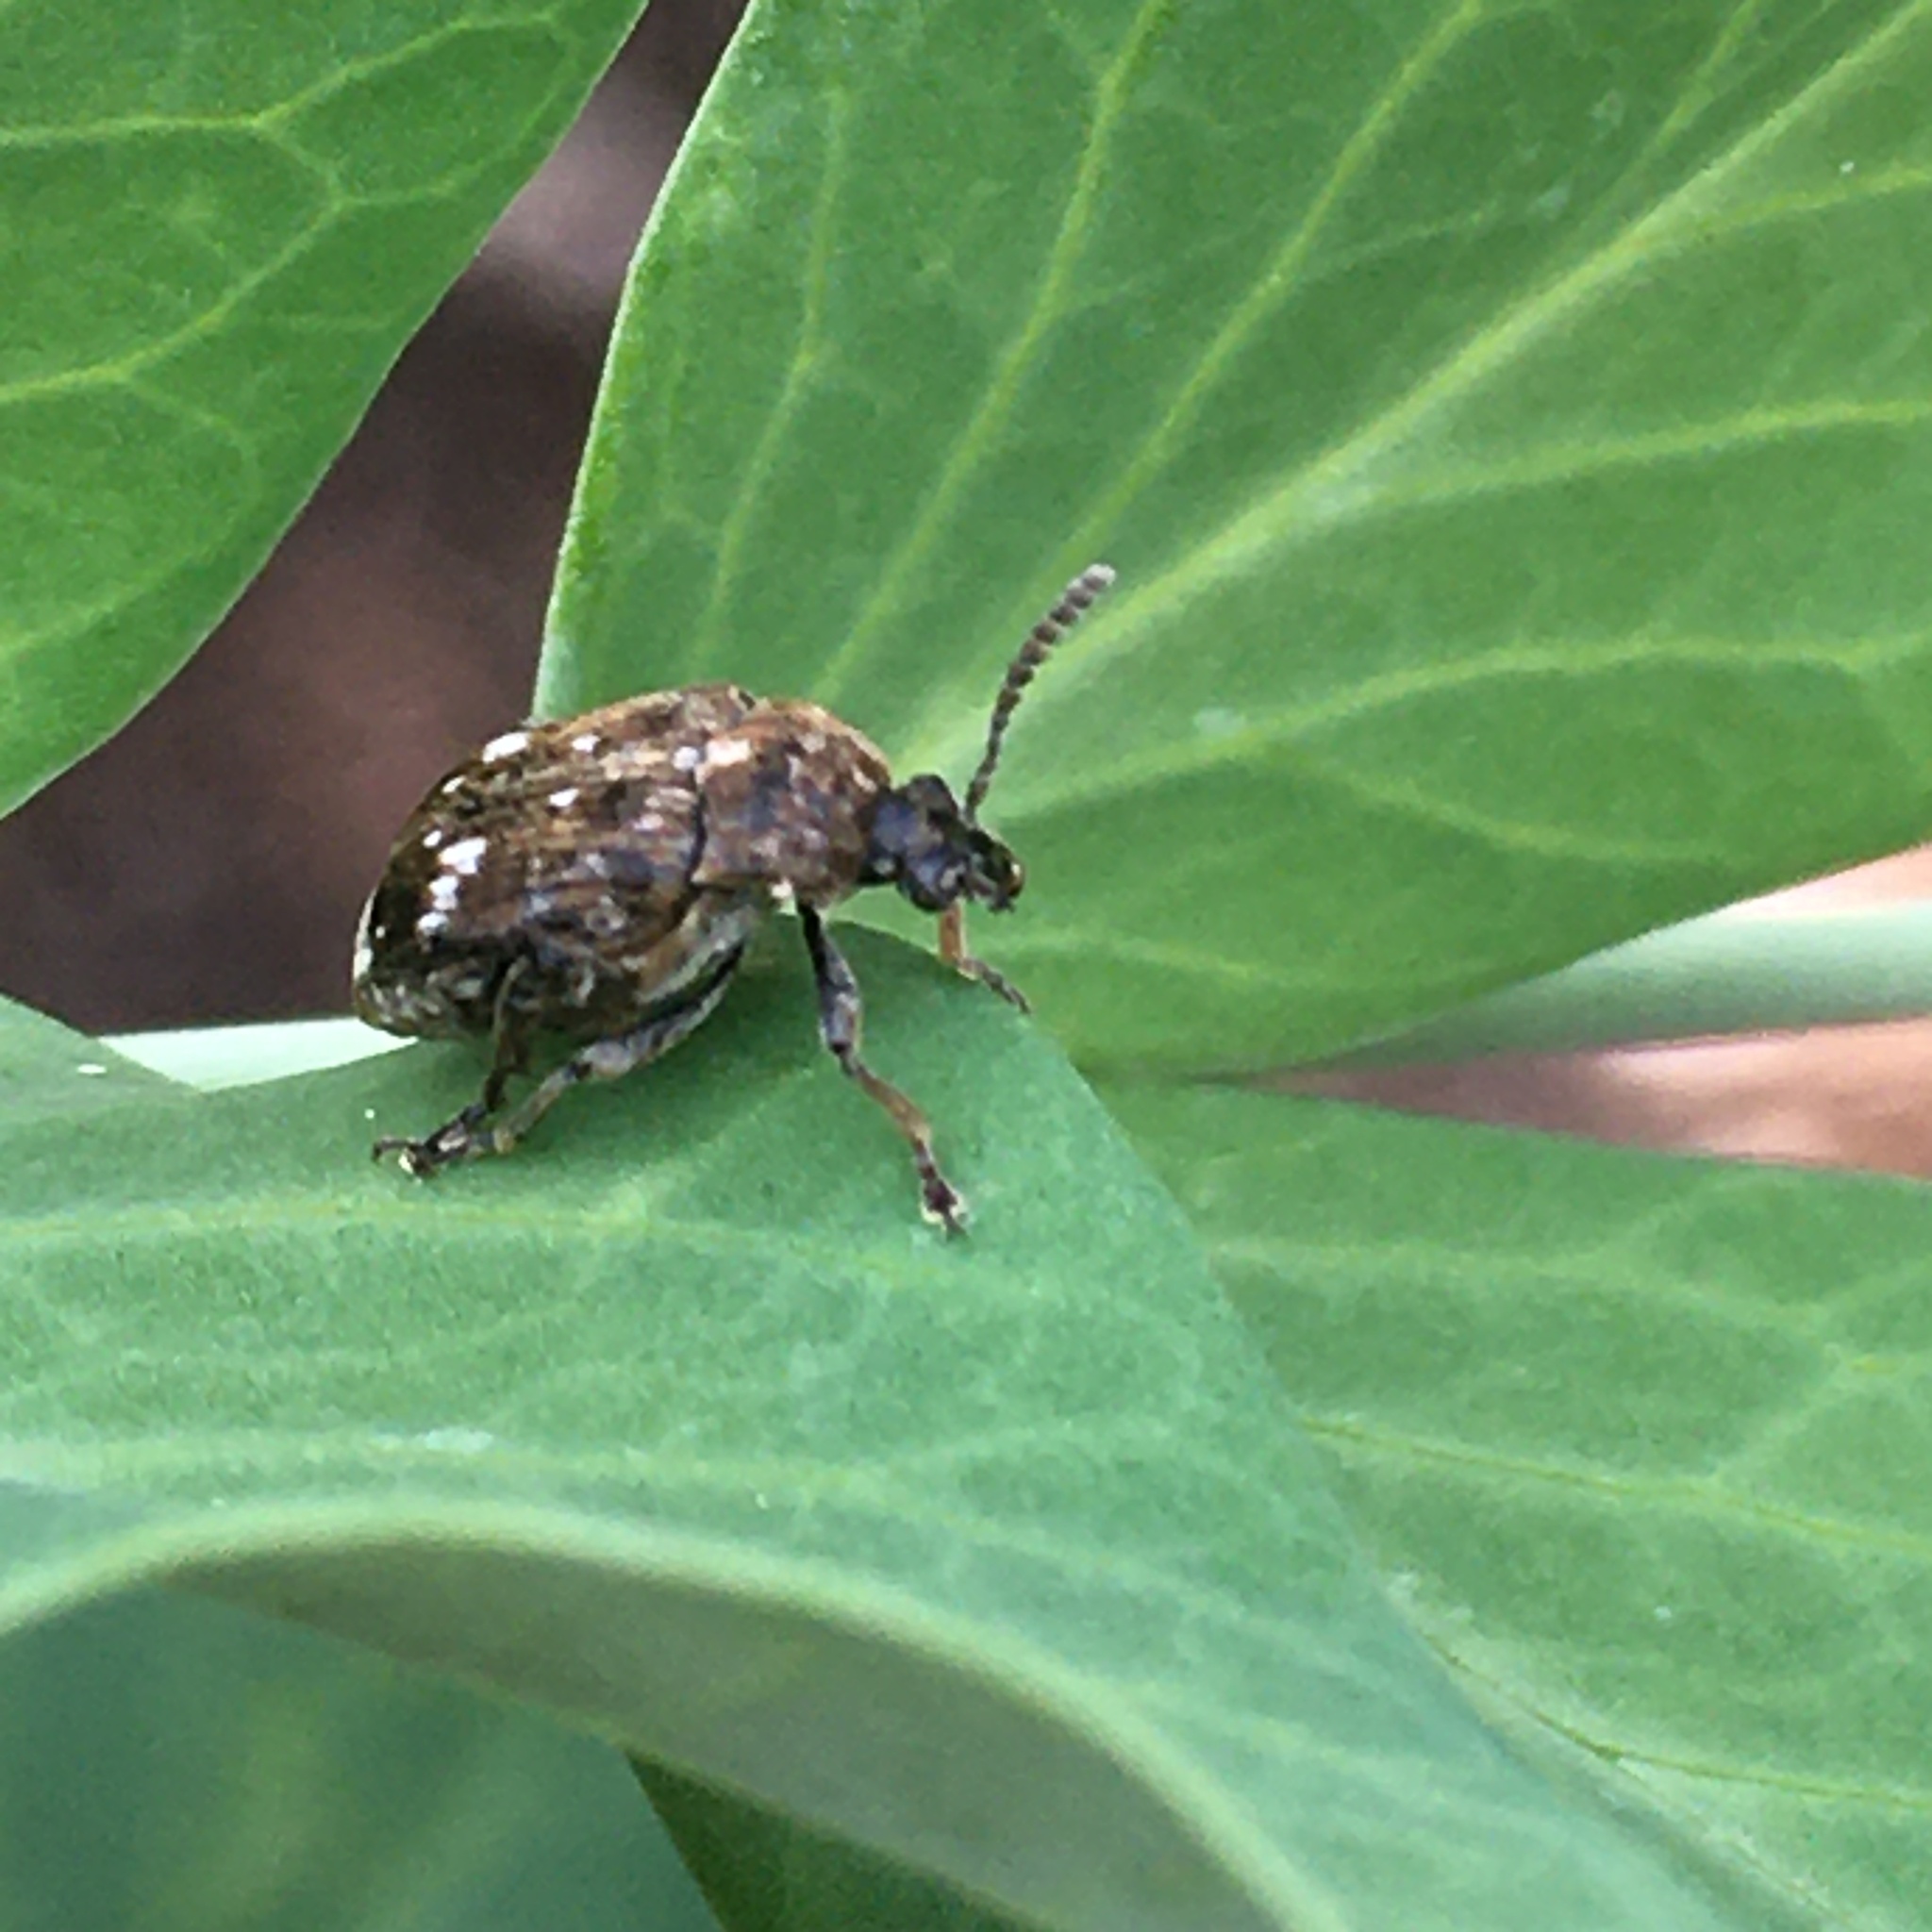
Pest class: pea_weevil